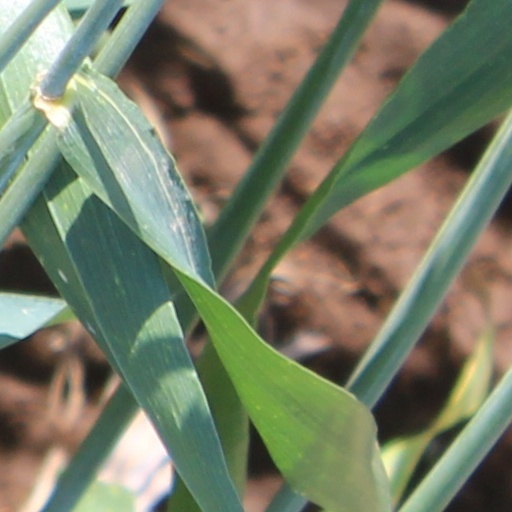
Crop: wheat